The Prowler (1981 film)

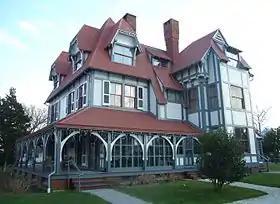
The Emlen Physick Estate served as a filming location

Initially, Zito had wanted to shoot "The Prowler" in Avalon, California, where it is set, but later decided to shoot the film in Cape May, New Jersey instead, which he felt had a "ghost town quality". The film was shot over a period of six weeks, which each consisted of six days' work, beginning in October 1980. Contemporaneous newspaper reports cite a budget of between $400,000 and $500,000, though Zito has stated that the film ultimately cost $1 million to produce. During production, the film had the working title "Graduation".